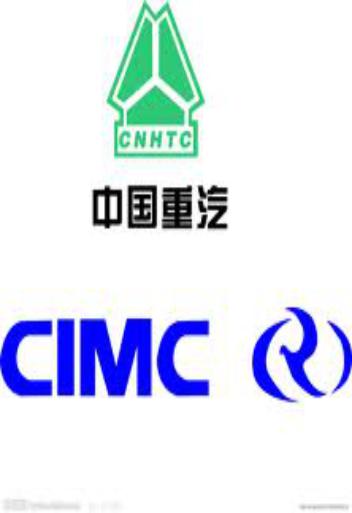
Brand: Cimc-2
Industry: Transportation